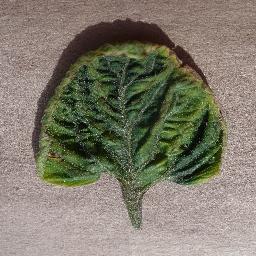
Label: Tomato___Tomato_Yellow_Leaf_Curl_Virus